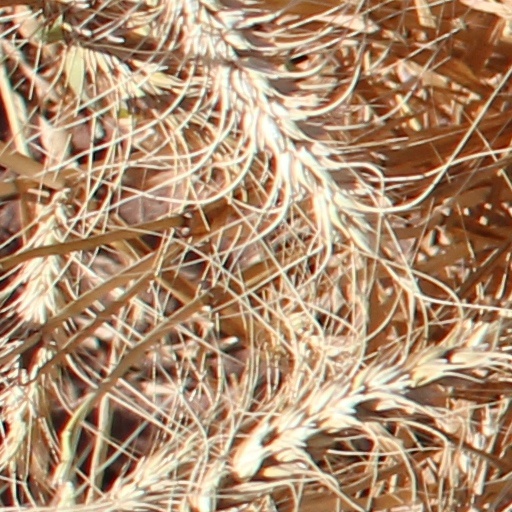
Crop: wheat